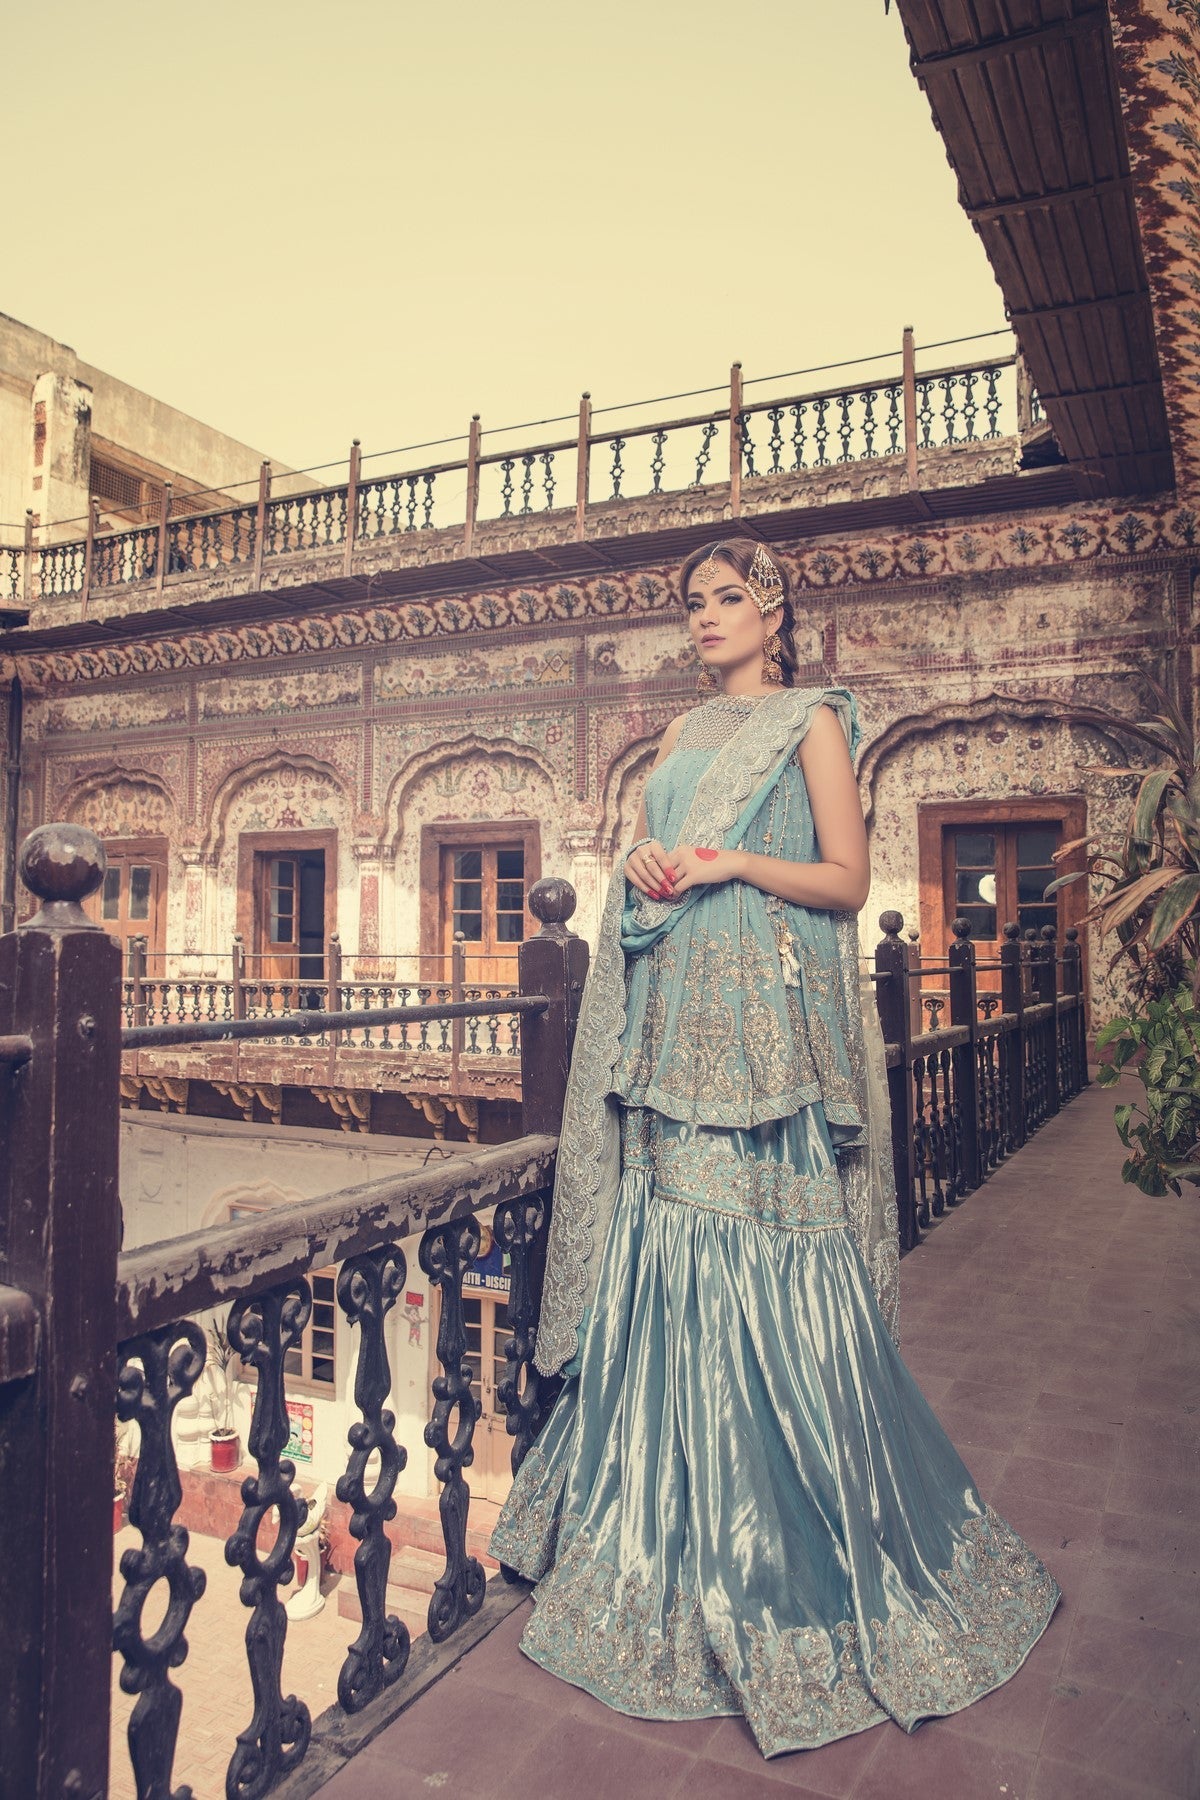
blue kashmiri embroidered net le